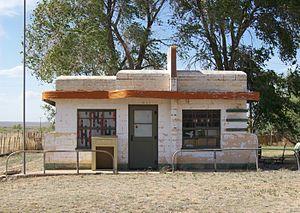
Glenrio est une localité qui se situe à la frontière entre le Texas et le Nouveau-Mexique, à la fois dans le comté de Deaf Smith et dans le comté de Quay. La population y était de 5 habitants en 2000.